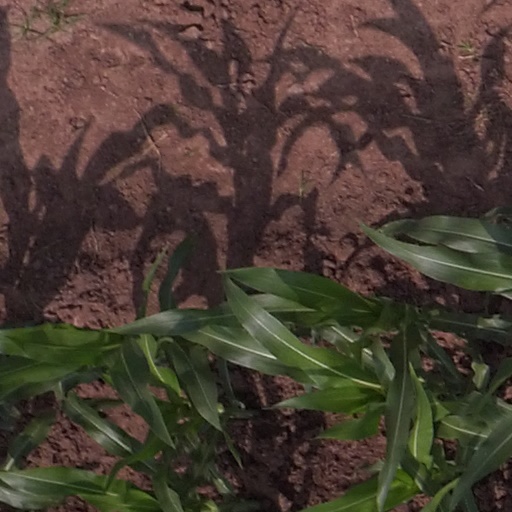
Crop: maize; corn